Lucknow

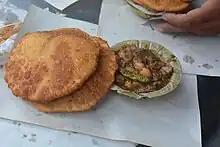
Kachori Sabzi, traditional Lucknow breakfast

Lucknow is served by several railway stations in different parts of the city. The main long-distance railway station is Lucknow Railway Station located at Charbagh. It has an imposing structure built in 1923 and acts as the divisional headquarters of the Northern Railway division. Its neighbouring and second major long-distance railway station is Lucknow Junction railway station operated by the North Eastern Railway. The city is an important junction with links to all major cities of the state and country such as New Delhi, Mumbai, Hyderabad, Kolkata, Chandigarh, Nashik, Amritsar, Jammu, Kota jn., Chennai, Bangalore, Ahmedabad, Pune, Indore, Bhopal, Jhansi, Jabalpur, Jaipur, Raipur and Siwan.